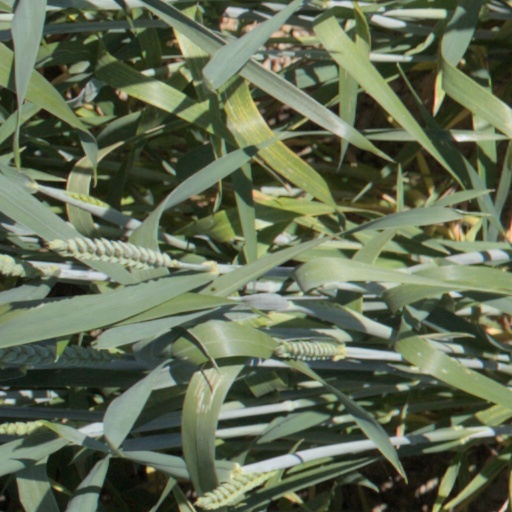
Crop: wheat